List of Sea Patrol episodes

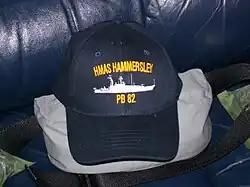
Armidale class HMAS Hammersley cap

"Sea Patrol" is an Australian drama television series which premiered on 5 July 2007 in Australia on the Nine Network. Each series contains 13 episodes, with the first season of "Sea Patrol" premiering on 5 July 2007, and concluding on 4 October 2007. The second season, titled "Sea Patrol II: The Coup", debuted on 31 March 2008, and ended on 23 June 2008. The third season is titled "Sea Patrol: Red Gold". "Sea Patrol: Red Gold" premiered on 18 May 2009 and ended 27 July 2009. The fourth season debuted on 15 April 2010 and concluded on 29 July 2010. The final season five started on 26 April 2011 and concluded on 12 July 2011. Over the five seasons, 68 episodes were aired.